Balmorhea (band)

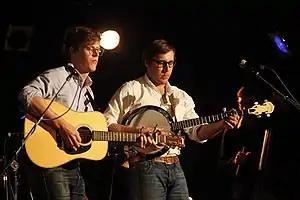
Balmorhea performing in 2010

Balmorhea (pronounced "bal-mə-ray") is an American minimalist instrumental duo from Austin, Texas, formed in 2006 by Rob Lowe and Michael Muller. Throughout the project's history, numerous musicians have rotated through its ranks, leading to a diverse range of sounds. Balmorhea have been influenced by William Ackerman, the Six Parts Seven, Tortoise, Rachel's, Gillian Welch, Max Richter, Arvo Pärt, and John Cage.